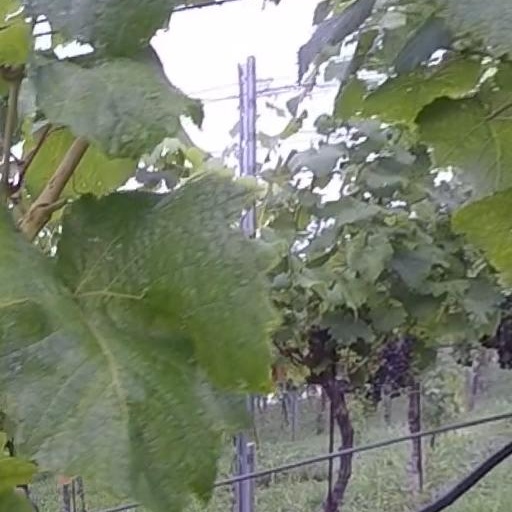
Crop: grape